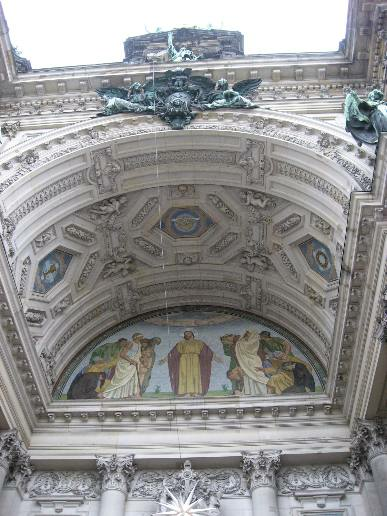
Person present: Yes